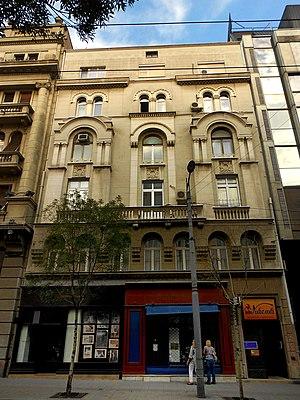
Les monuments culturels protégés constituent une catégorie de monuments de Serbie inscrits sur une liste de monuments bénéficiant de la protection de l'État. Il s'agit d'une troisième catégorie de monuments protégés classés, par leur importance, après les monuments culturels d'importance exceptionnelle et les monuments culturels de grande importance.